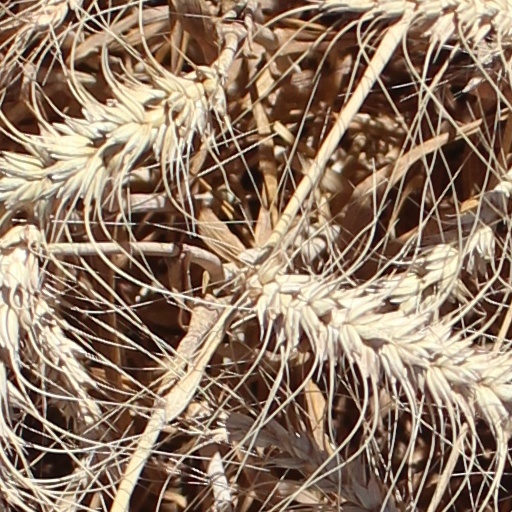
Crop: wheat